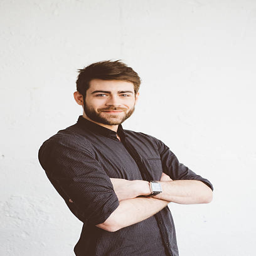
portrait of a cheerful young man